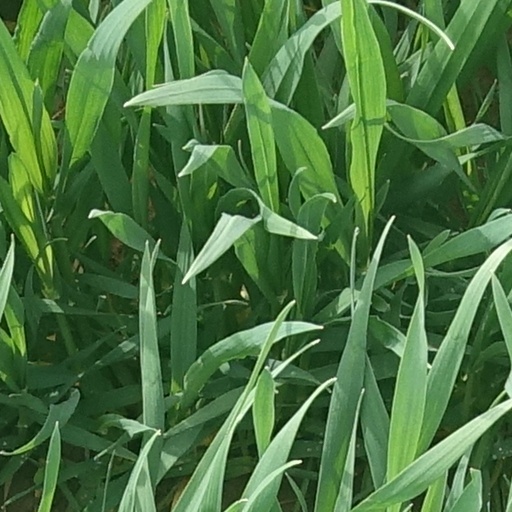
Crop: wheat